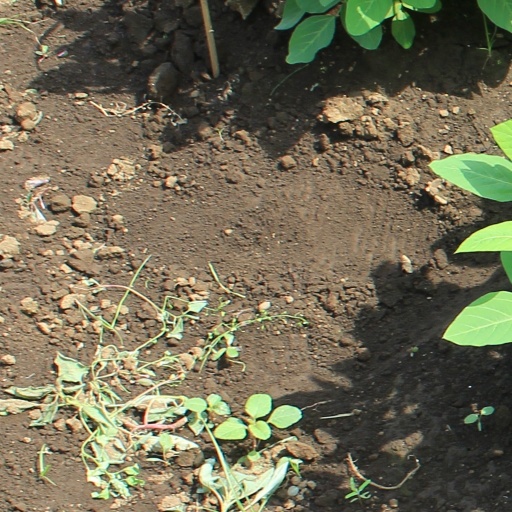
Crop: soybean